Avi Berkowitz

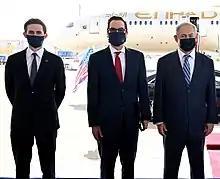
Berkowitz alongside Steve Mnuchin and Benjamin Netanyahu

Prior to serving in the White House, Berkowitz worked for Kushner at his company, Kushner Companies. He also briefly worked as a writer for the "New York Observer", owned by Jared Kushner.